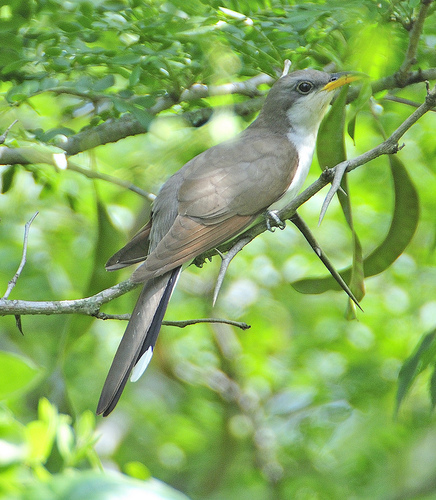
the bird is light tan with a white throat and chest and bright yellow beak.
this bird has a white throat, yellow pointed bill and dark cream primaries, secondaries and rectrices.
the bird has a yellow bill that is long and curved.
this bird has a white underside and neck and the rest of the body is grey.
the bird has a large eye, a sharp yellow beak, and a grey scaly looking body.
this bird is grey with red and has a long, pointy beak.
this is a large bird mostly grey with a yellow beak and a white breast and some white on the tail.
this bird has wings that are gray and has a white chest
this bird has wings that are black and has a white chesta large gray and white bird with a long tail, short legs, a black eye, and a short pointy beak.
Species: Yellow Billed Cuckoo